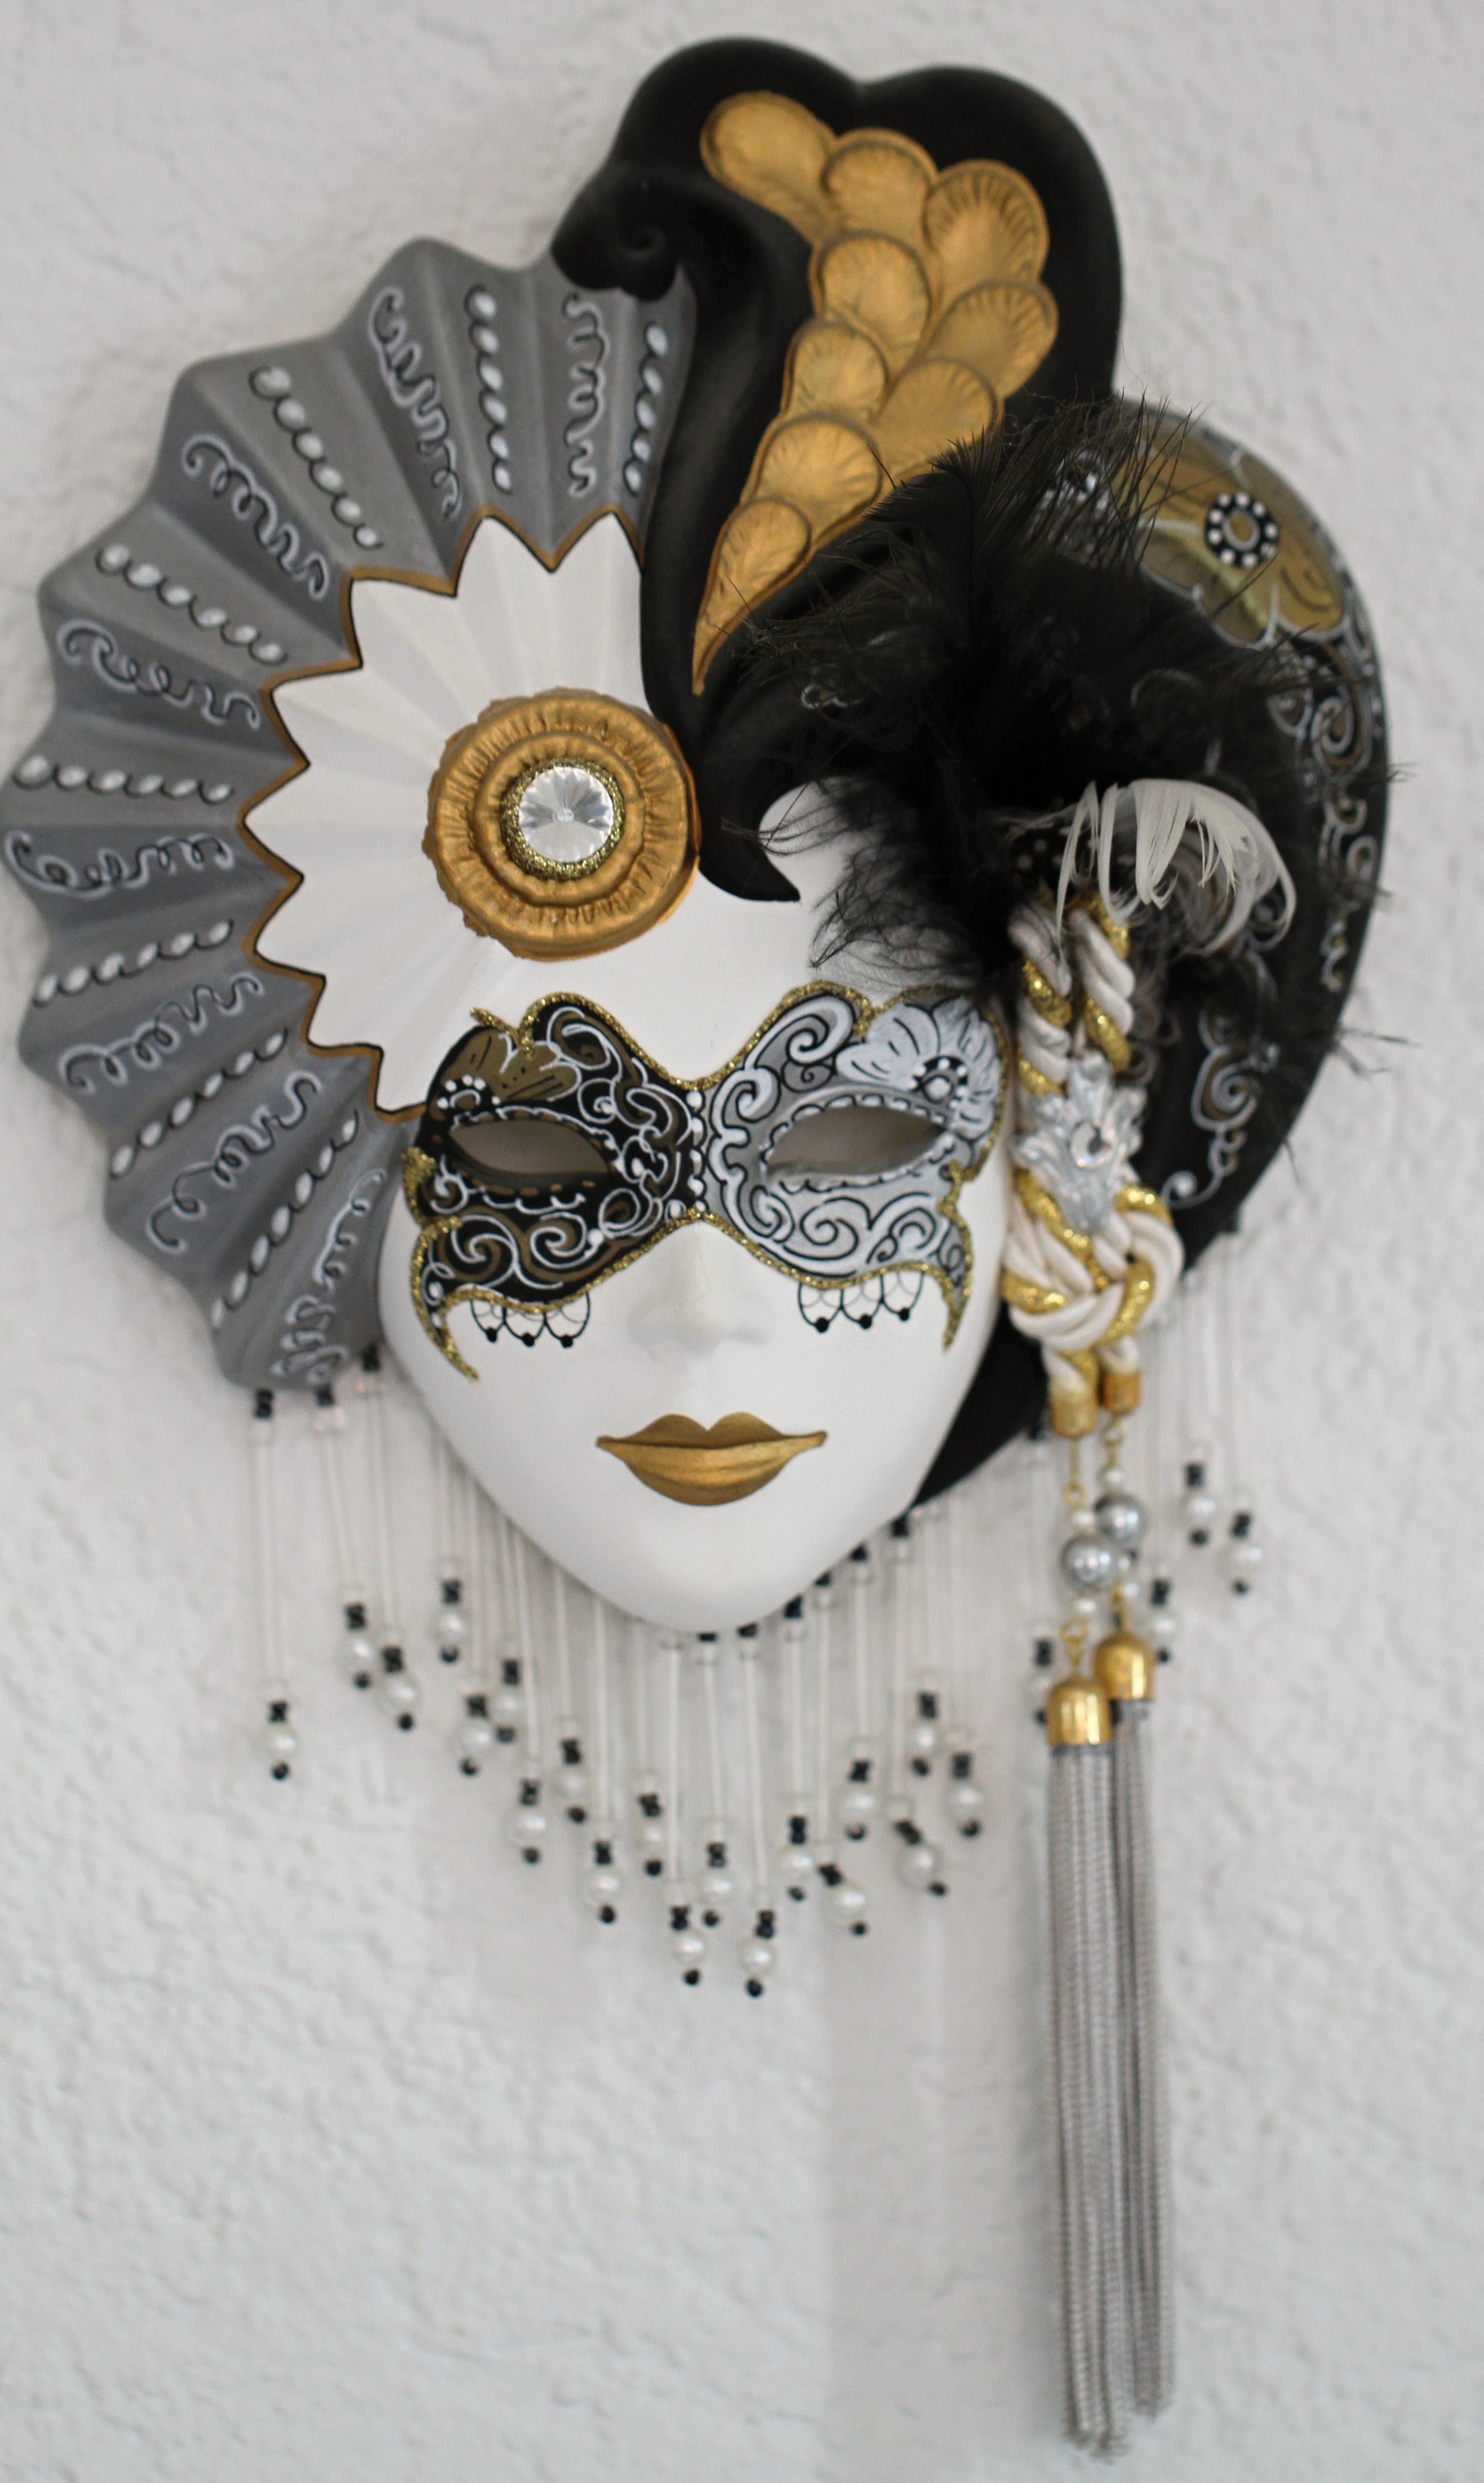
brush, celebration, carnival, collection, color, human, italy, paint, venice, craft, black, lady, painting, dressed up, face, art, painter, head, venezia, beautiful, faces, masks, expensive, artists, hand labor, venetian, gypsum, headdress, valuable, the mask, annually, fashion accessory, taly